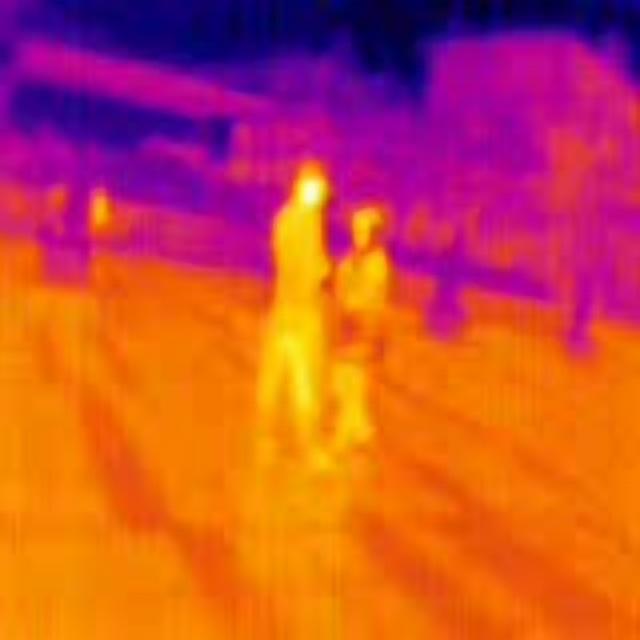
Detected objects:
label: person
label: person